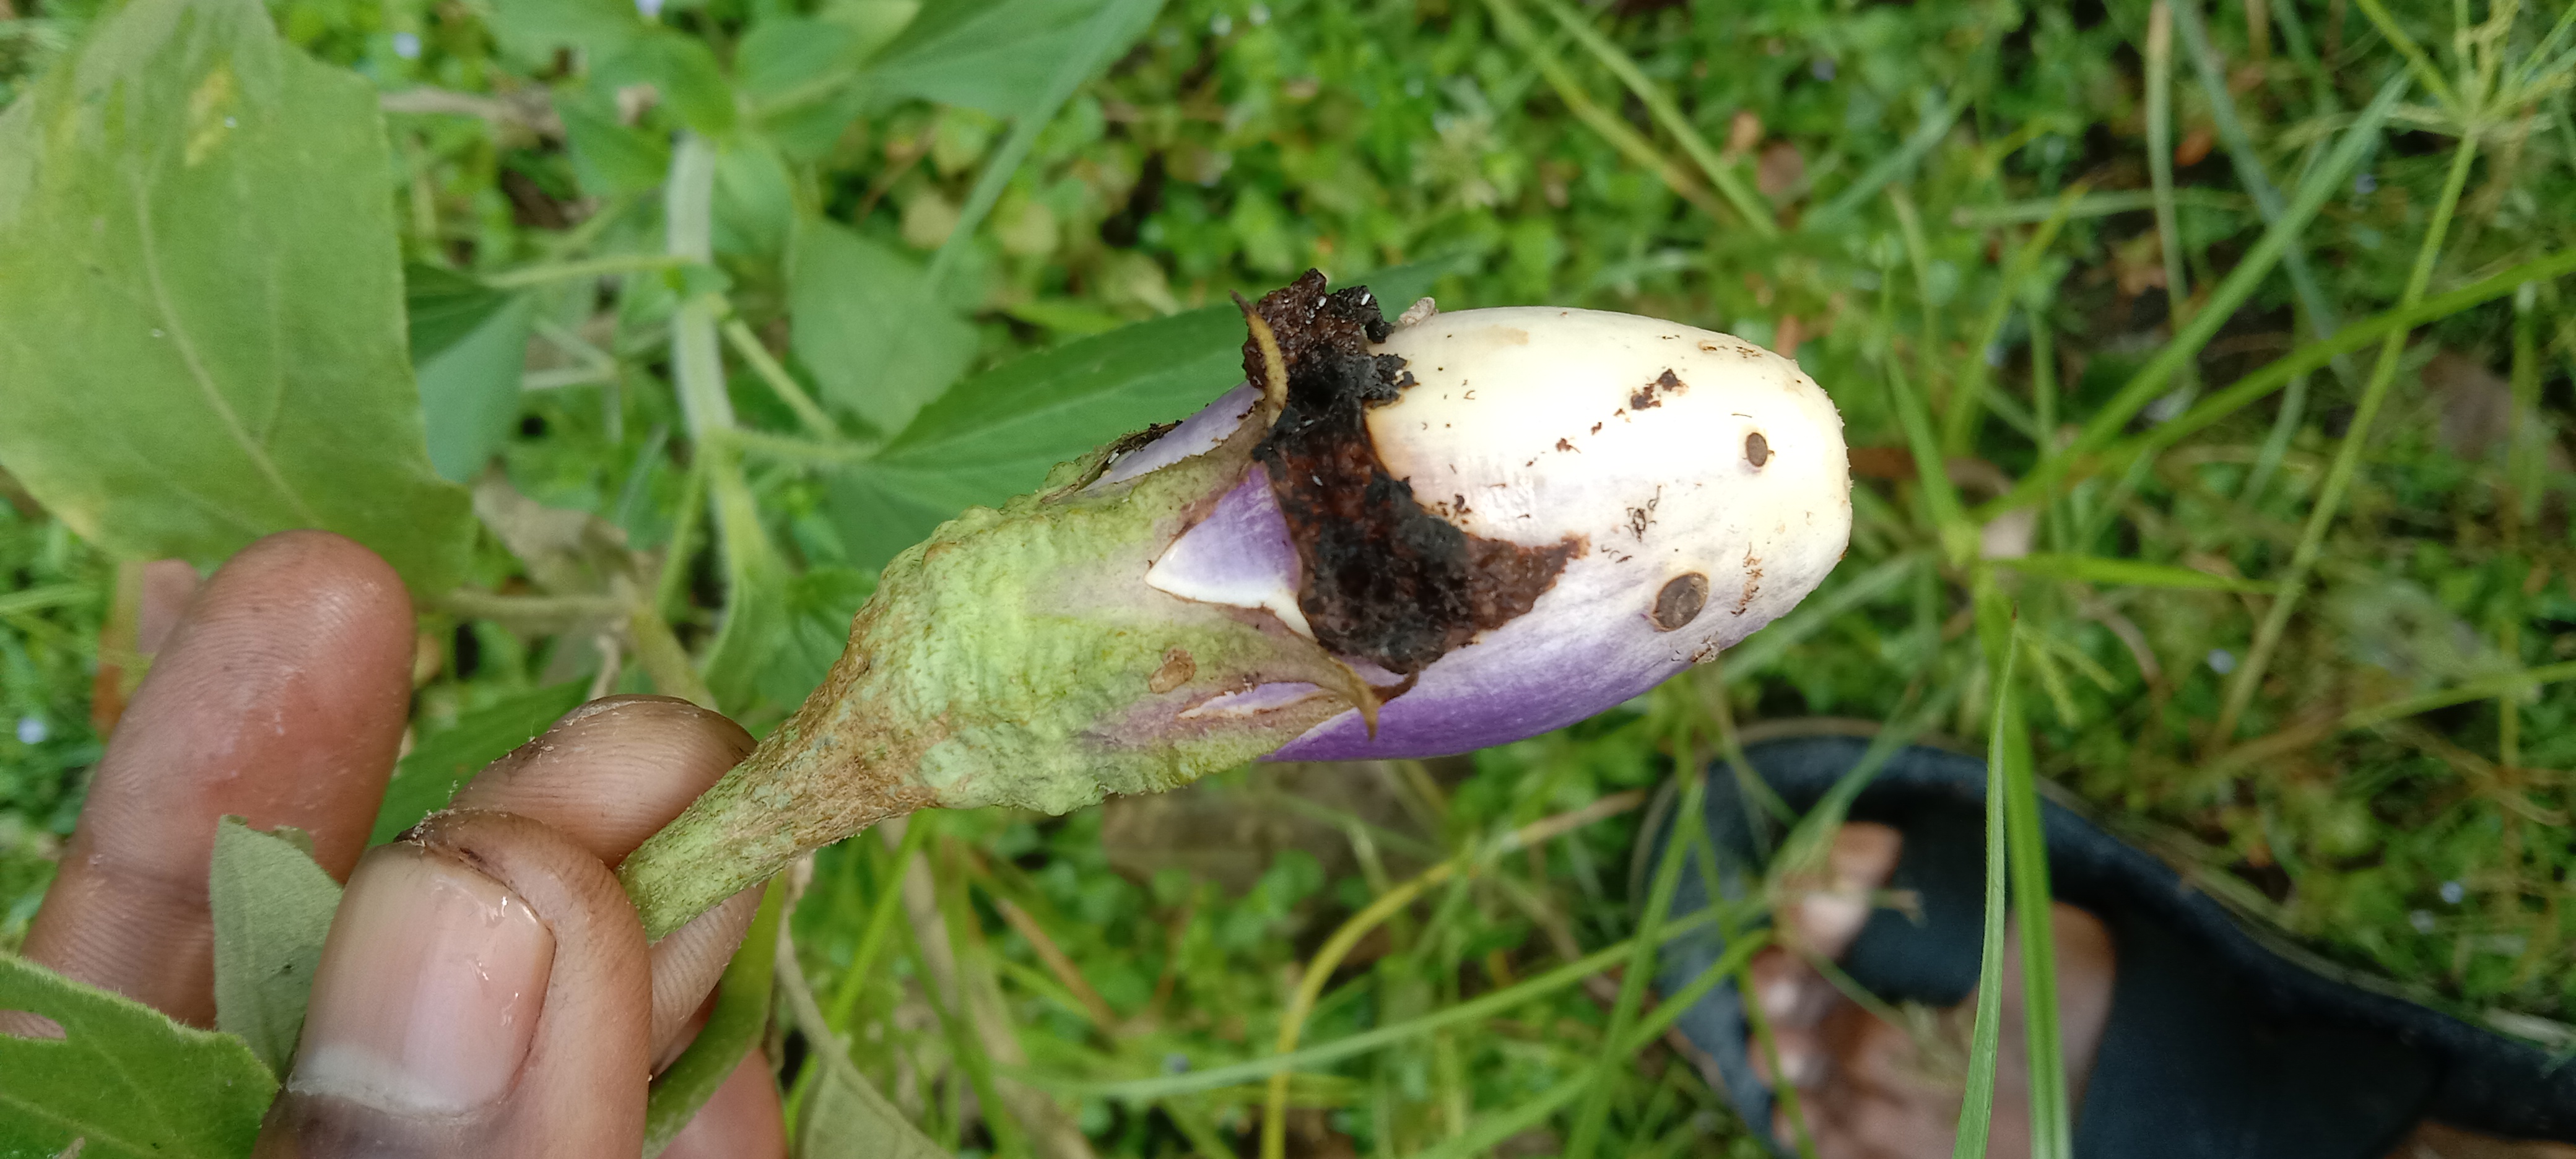
Label: Shoot and Fruit Borer